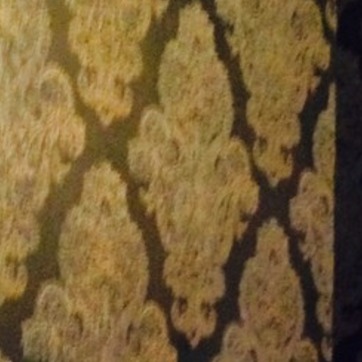
Material: wallpaper